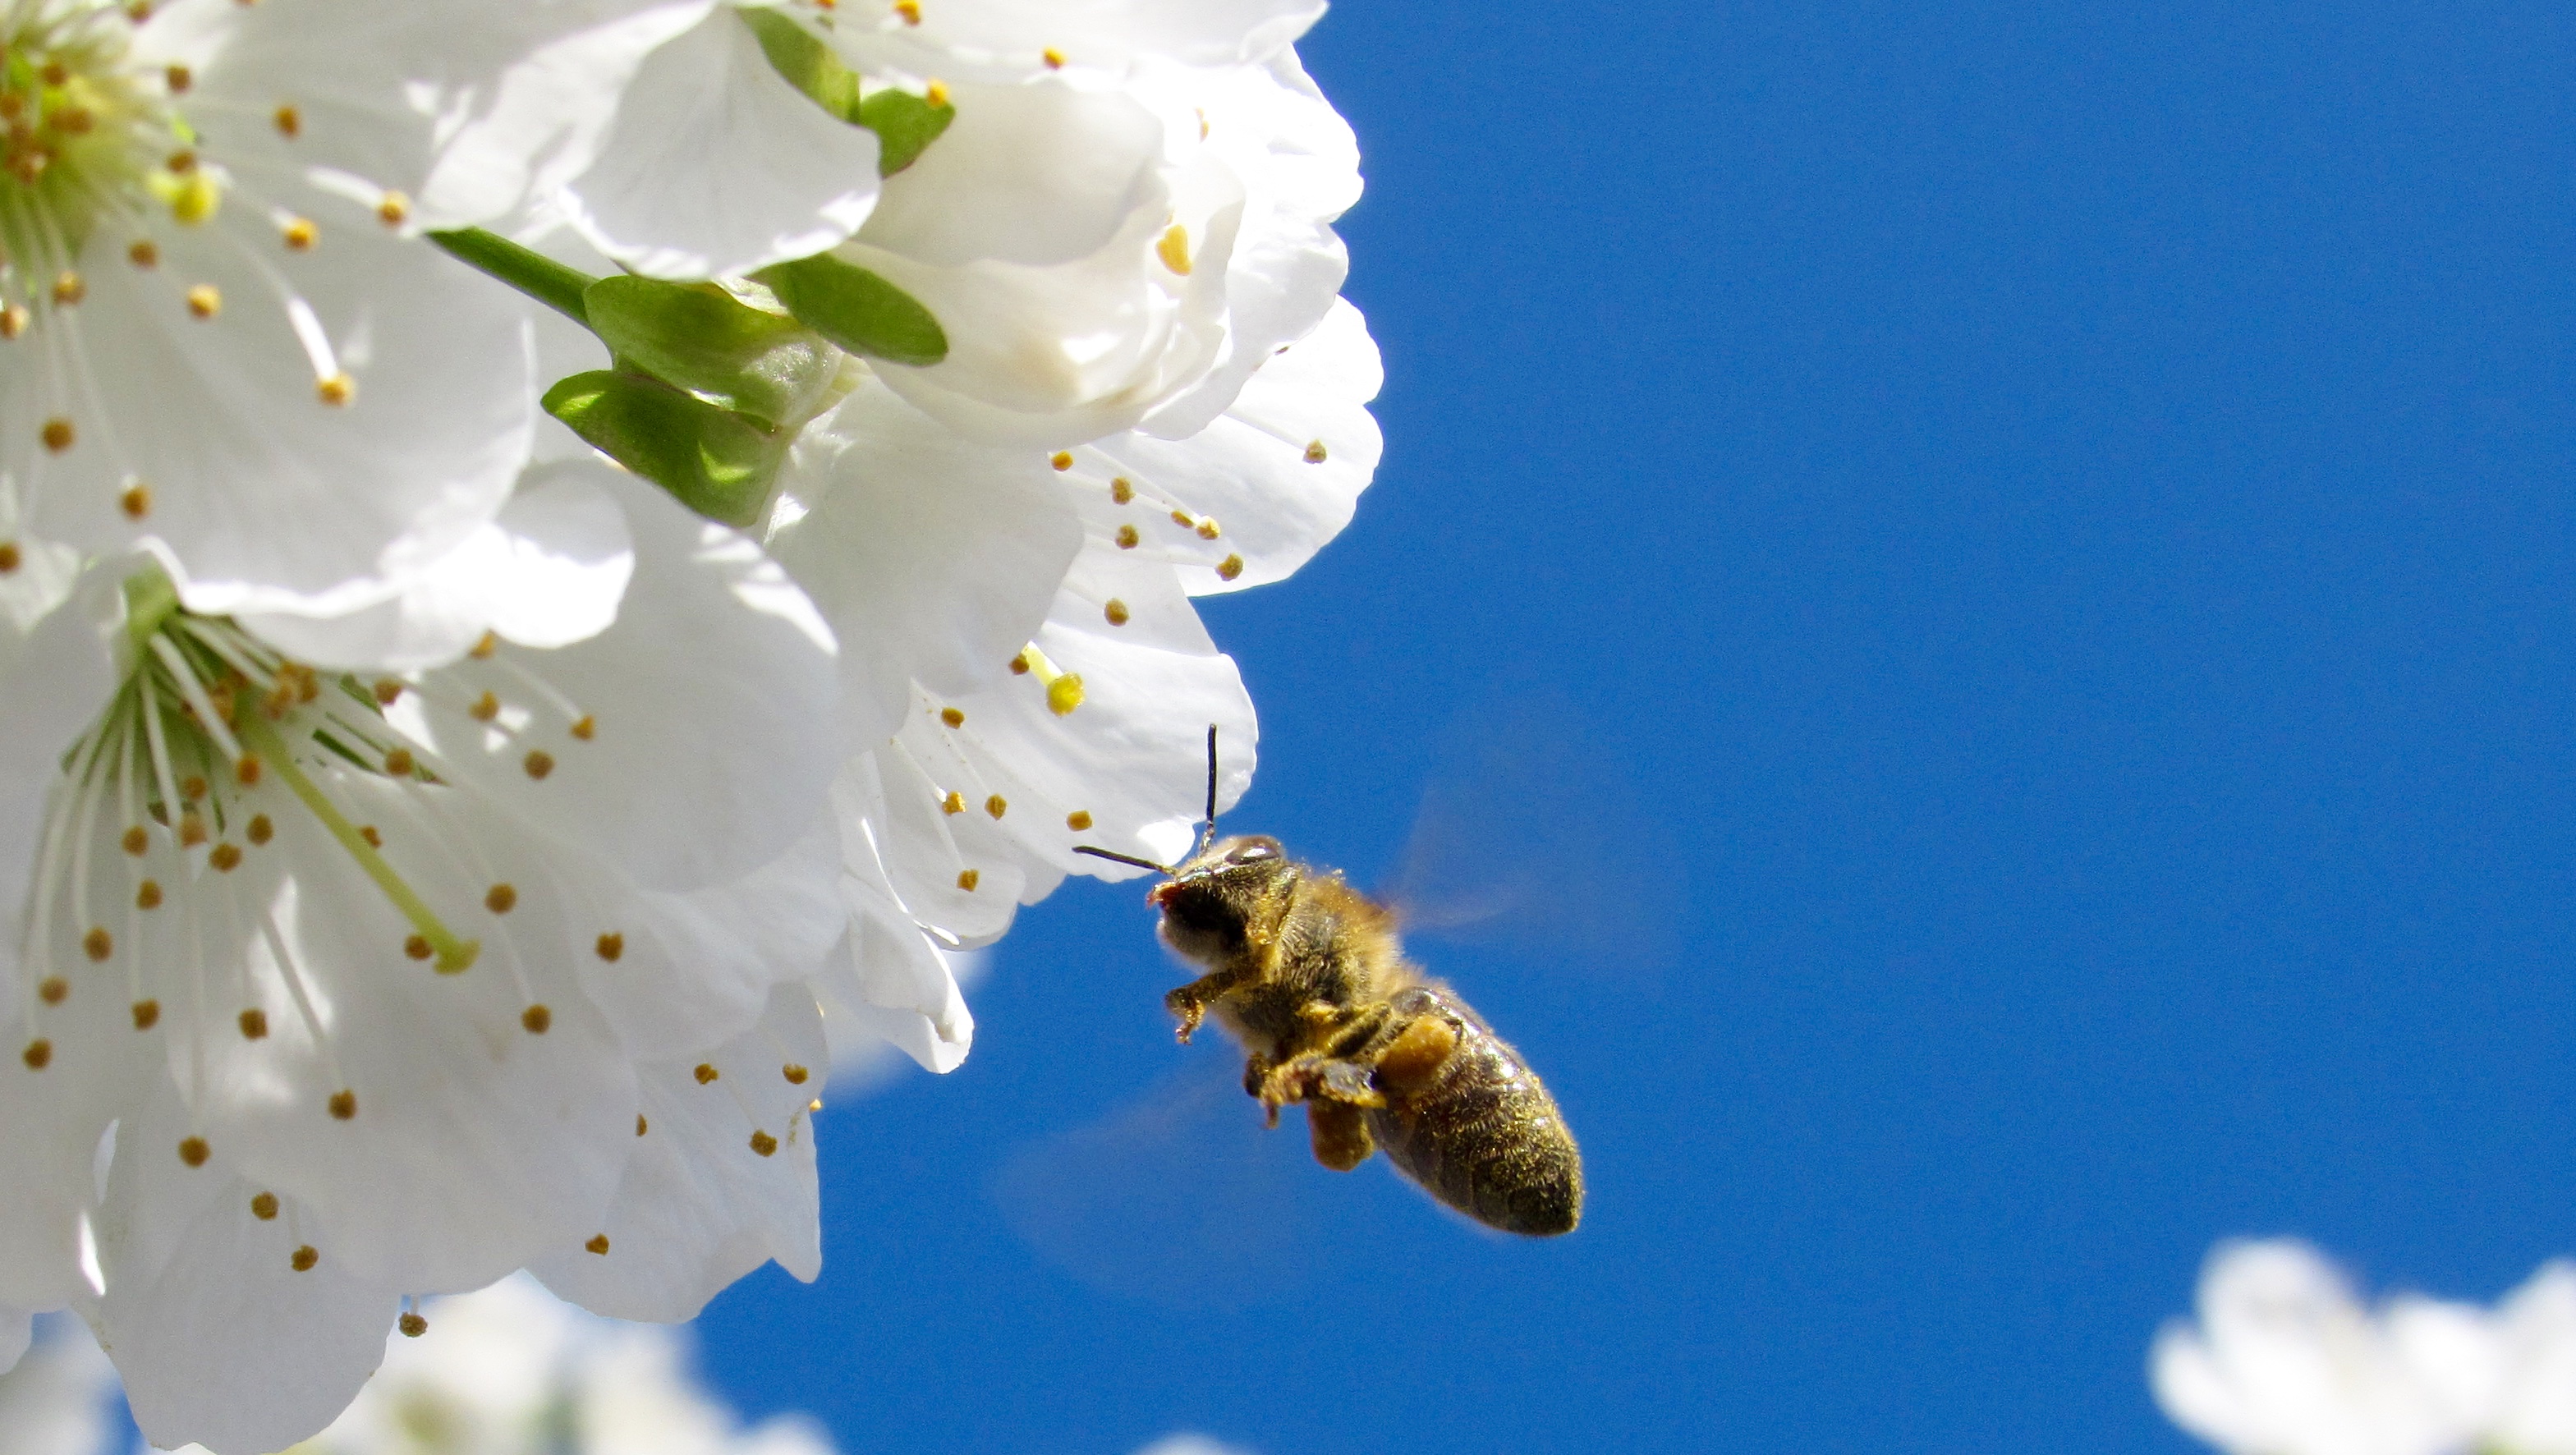
branch, blossom, plant, white, flower, petal, flying, pollen, insect, flora, fauna, invertebrate, flowers, close up, blossoms, bee, nectar, macro photography, honey bee, pollinator, membrane winged insect